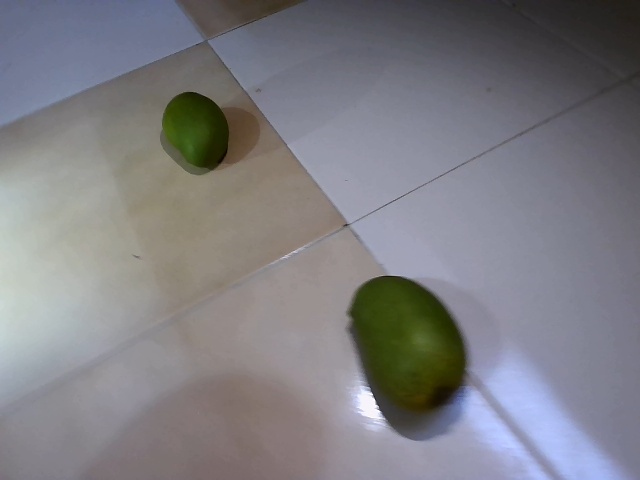
Label: Raw_Mango